Adrian Peterson

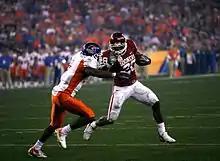
Peterson runs against Boise State in the 2007 Fiesta Bowl

Peterson started the 2006 season off strong, rushing for an average of over 150 yards per game and scoring nine total touchdowns over five games. Peterson's father, Nelson, was released from prison during the 2006 college football season and was able to watch his son as a spectator for the first time on October 14, when Oklahoma played Iowa State. Oklahoma defeated Iowa State in that game; however, on the final drive for the Sooners, Peterson broke his collar bone when he dove into the end zone on a 53-yard touchdown run. During a press conference on October 18, Peterson said he was told by doctors to expect to be out for 4–6 weeks. At the time of the injury, Peterson needed only to gain 150 yards to pass Billy Sims as the University of Oklahoma's all-time leading rusher. He was unable to return for the rest of the Sooners' regular season and missed seven games. The Sooners would turn to Allen Patrick, a junior, and Chris Brown, a freshman, to replace Peterson. The team went on a seven-game winning streak including winning the Big 12 Championship game against the Nebraska Cornhuskers. He returned for their last game against Boise State in the 2007 Fiesta Bowl, where he rushed for 77 yards and a touchdown in the 43–42 overtime loss. He refused to discuss his plans beyond the end of this season with the press. He concluded his college football career with 1,012 rushing yards his final season, even after missing multiple games due to injury for a total of 4,045 rushing yards in only three seasons. He finished third in school history and 73 yards short of passing Billy Sims as the school's all-time leading rusher.